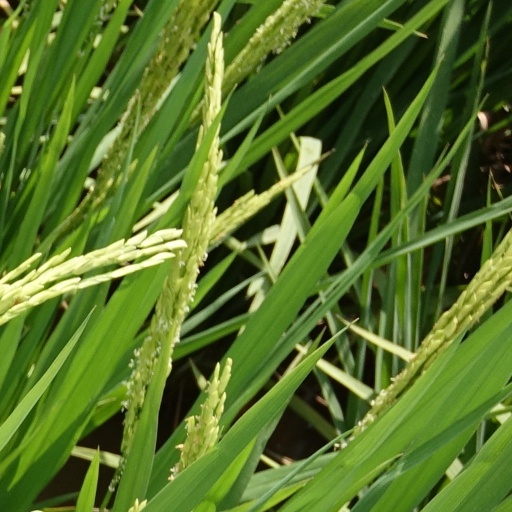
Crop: rice